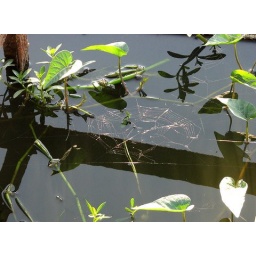
web over the water madivala lake 241107